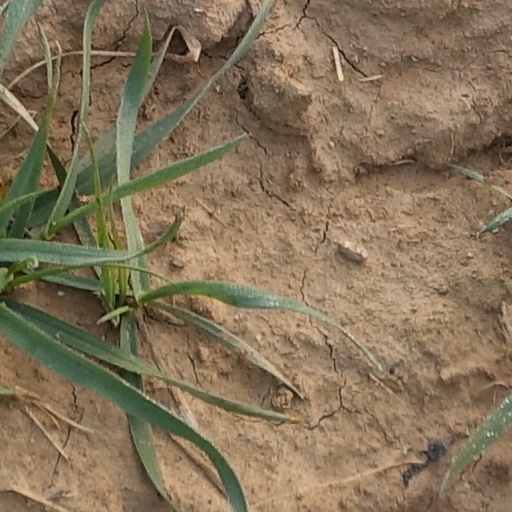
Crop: wheat